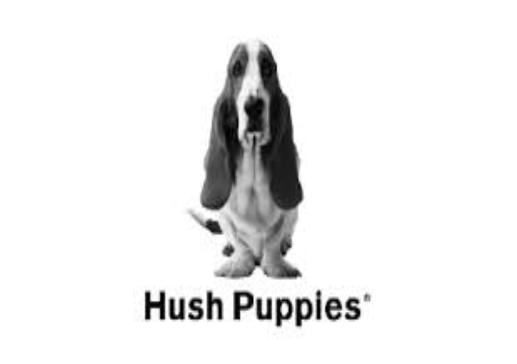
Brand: Hush Puppies
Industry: Clothes